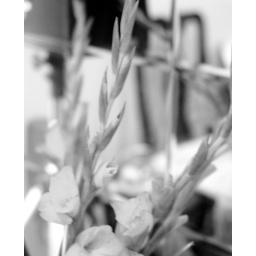
Reflection off the mirror wall in my living room.